Overgaden Oven Vandet 28

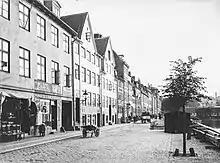
Oven vandet 28 by Johannes Hauerslev

The number of residents had increased to 86 at the 1880 census. Johan Frederik Clement, a retailer, resided on the ground floor of the front wing with his wife Anna Margrethe Clement (née Petersen), their three children (aged four to six) and his sister-in-law Ane Hansen (née Larsen). Theodor Heinrich Hamburger, pastor at Frederick's Church, resided on the first floor with his wife Christine Frederikke Hamburger (née Mathiesen=, their four children (aged 23 to 28) and one maid. Johan Anton Hansen, an inspector, resided om one of the second floor apartments with his wife Anna Vilhelmine Hansen (née Toussieng), his mother-in-law Anna Marie Toussieng (née Simonsen) and two lodgers (clerk and sailor). Jens Peter Petersen, a brewery worker ("bryggerknægt"), resided in the other second floor apartment with his wife Mathilde Margrethe Petersen (née Hansen) and their two daughters (aged one and six). Hans Christian Dinesen, a duer, resided on the third floor with his wife Ingeborg Cathrine Dinesen, f. Steg and their four children (aged three to 18). Peter Olsen, a sand-digger ("sandgraver"), resided on the ground floor of the side wing with his wife Margrethe Olsen (mée Jessen) and their nine children (aged 10 to 29). Christen Andersen, a smith, resided on the ground floor of the side wing with his wife Karen Marie Andersen (née Wulff), their five children (aged two to 14) and two lodgers (workman and cooper). Julius Villiam Grøndahl, a master smith, resided on the first floor of the side wing with his wife Kirsten Grøndahl (née Nielsen), their three children (aged one to four) and one lodger (miller). Ane Elisabeth Jensen (née Lorentzen), a 55-year-old widow, resided on the first floor of the side wing with her four children (aged 14 to 28) and three lodgers (smith, smith's apprentice and goldsmith's apprentice). Johannes Alfred Hansen, a ship rigger, resided on the second floor of the side wing with his wife Nicoline Christiane Hansen (née Larsen), their four children (aged one to six) and one lodger. Oluf Emanuel Olsen Woer, a smith, resided on the second floor of the side wing with his wife Frederikke Henriette Woer (mée Meyer), their six children (aged four to 26), fellow smith Jens Peter Grøndahl, Grøndahl's wife Anna Christine Grøndahl (née Johansen) and their one-year-old son. Hendrik Johansen, a workman, resided on the ground floor of the side wing to the left with his wife Nicoline Jacobine Johansen (née Junch) and their three children (aged one to seven). Jacobine Jensen (née Petersen), a 46-year-old widow seamstress, resided on the first floor of the side wing to the left.